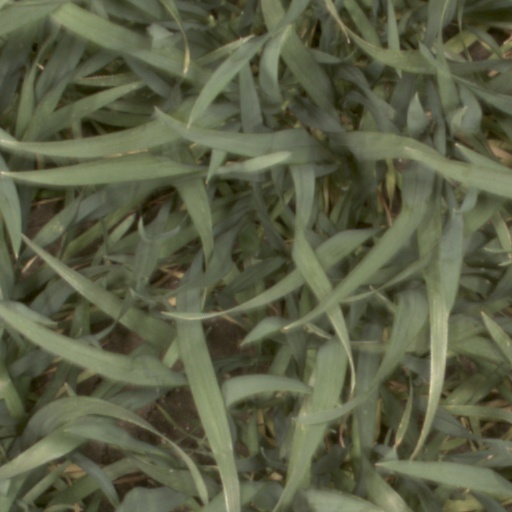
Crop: wheat